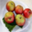
Label: apple